Fez, Morocco

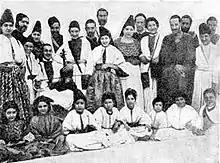
Black-and-white group photograph of Moroccan Jews in Fez

In 1145 the Almohad leader Abd al-Mu'min besieged and conquered the city during the Almohad overthrow of the Almoravids. Due to the ferocious resistance they encountered from the local population, the Almohads demolished the city's fortifications. However, due to Fez's continuing economic and military importance, the Almohad caliph Ya'qub al-Mansur ordered the reconstruction of the ramparts. The walls were completed by his successor Muhammad al-Nasir in 1204, giving them their definitive shape and establishing the perimeter of Fes el-Bali to this day. The Almohads built the Kasbah Bou Jeloud on the site of the former Almoravid kasbah and also built the first kasbah occupying the site of the current Kasbah an-Nouar. Not all the land within the city walls was densely inhabited; much of it was still relatively open and was occupied by crops and gardens used by the inhabitants. During the 12th century, the city was one of the largest in the world, with an estimated population of 200,000. By 1200, Fez and Cairo had probably become the largest Muslim cities.